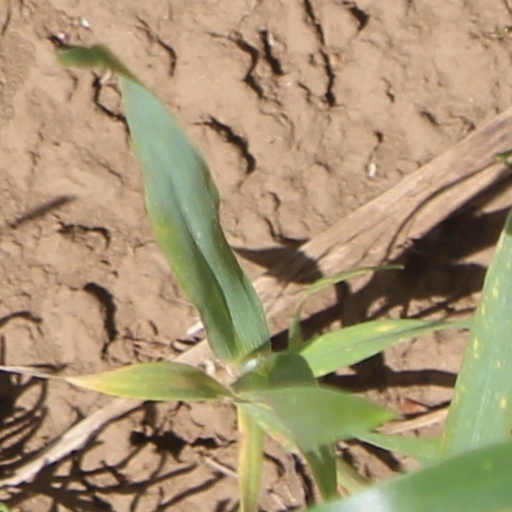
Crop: wheat